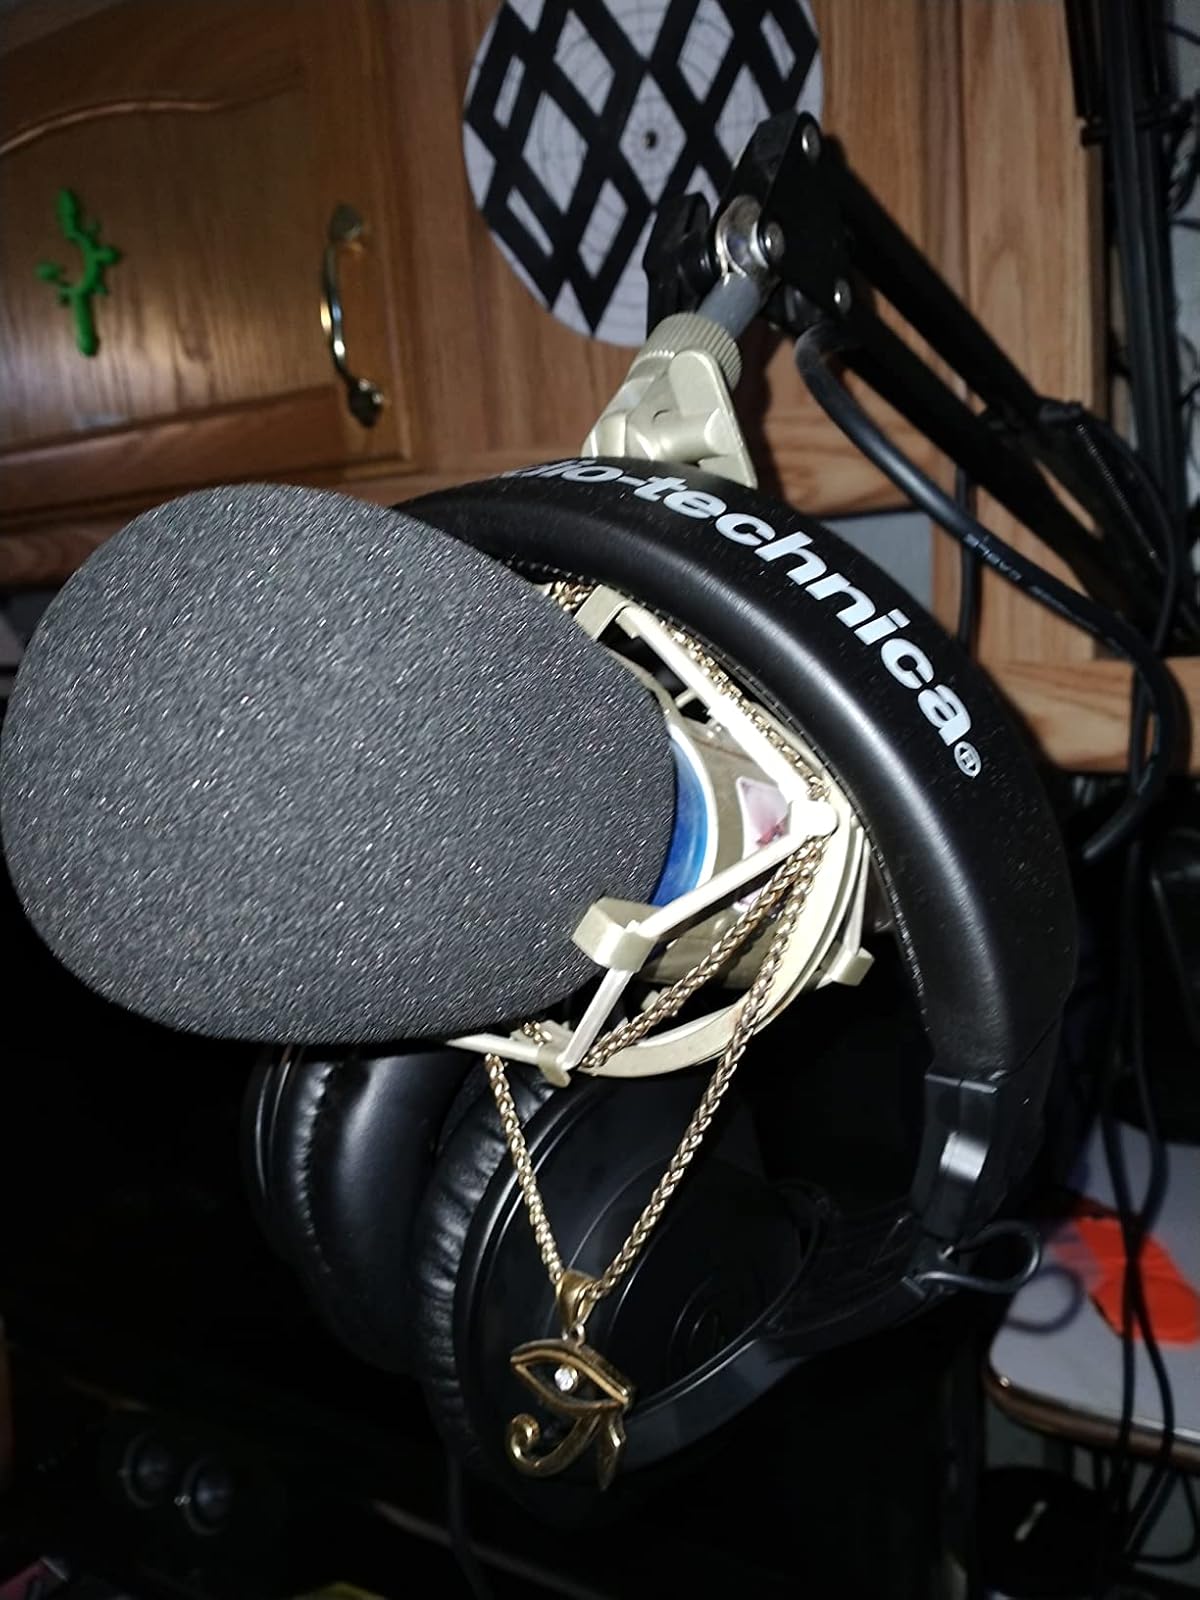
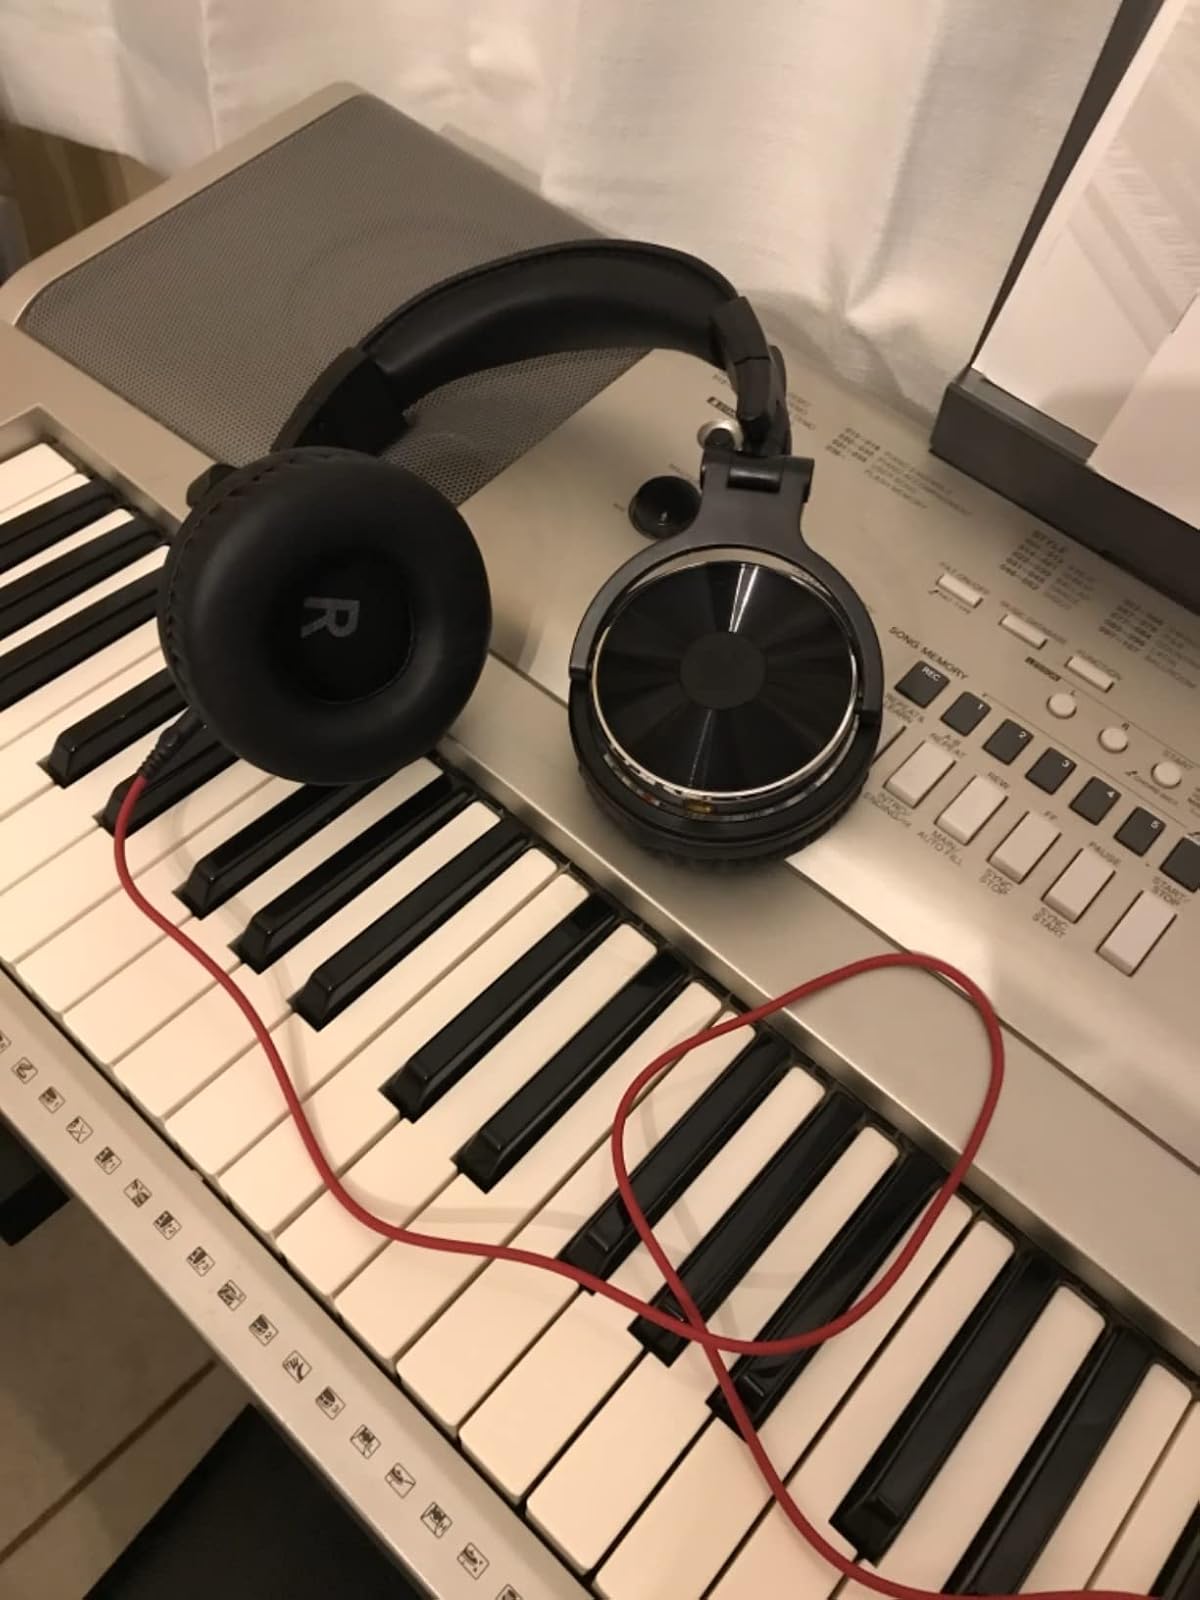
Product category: headphones
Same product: no